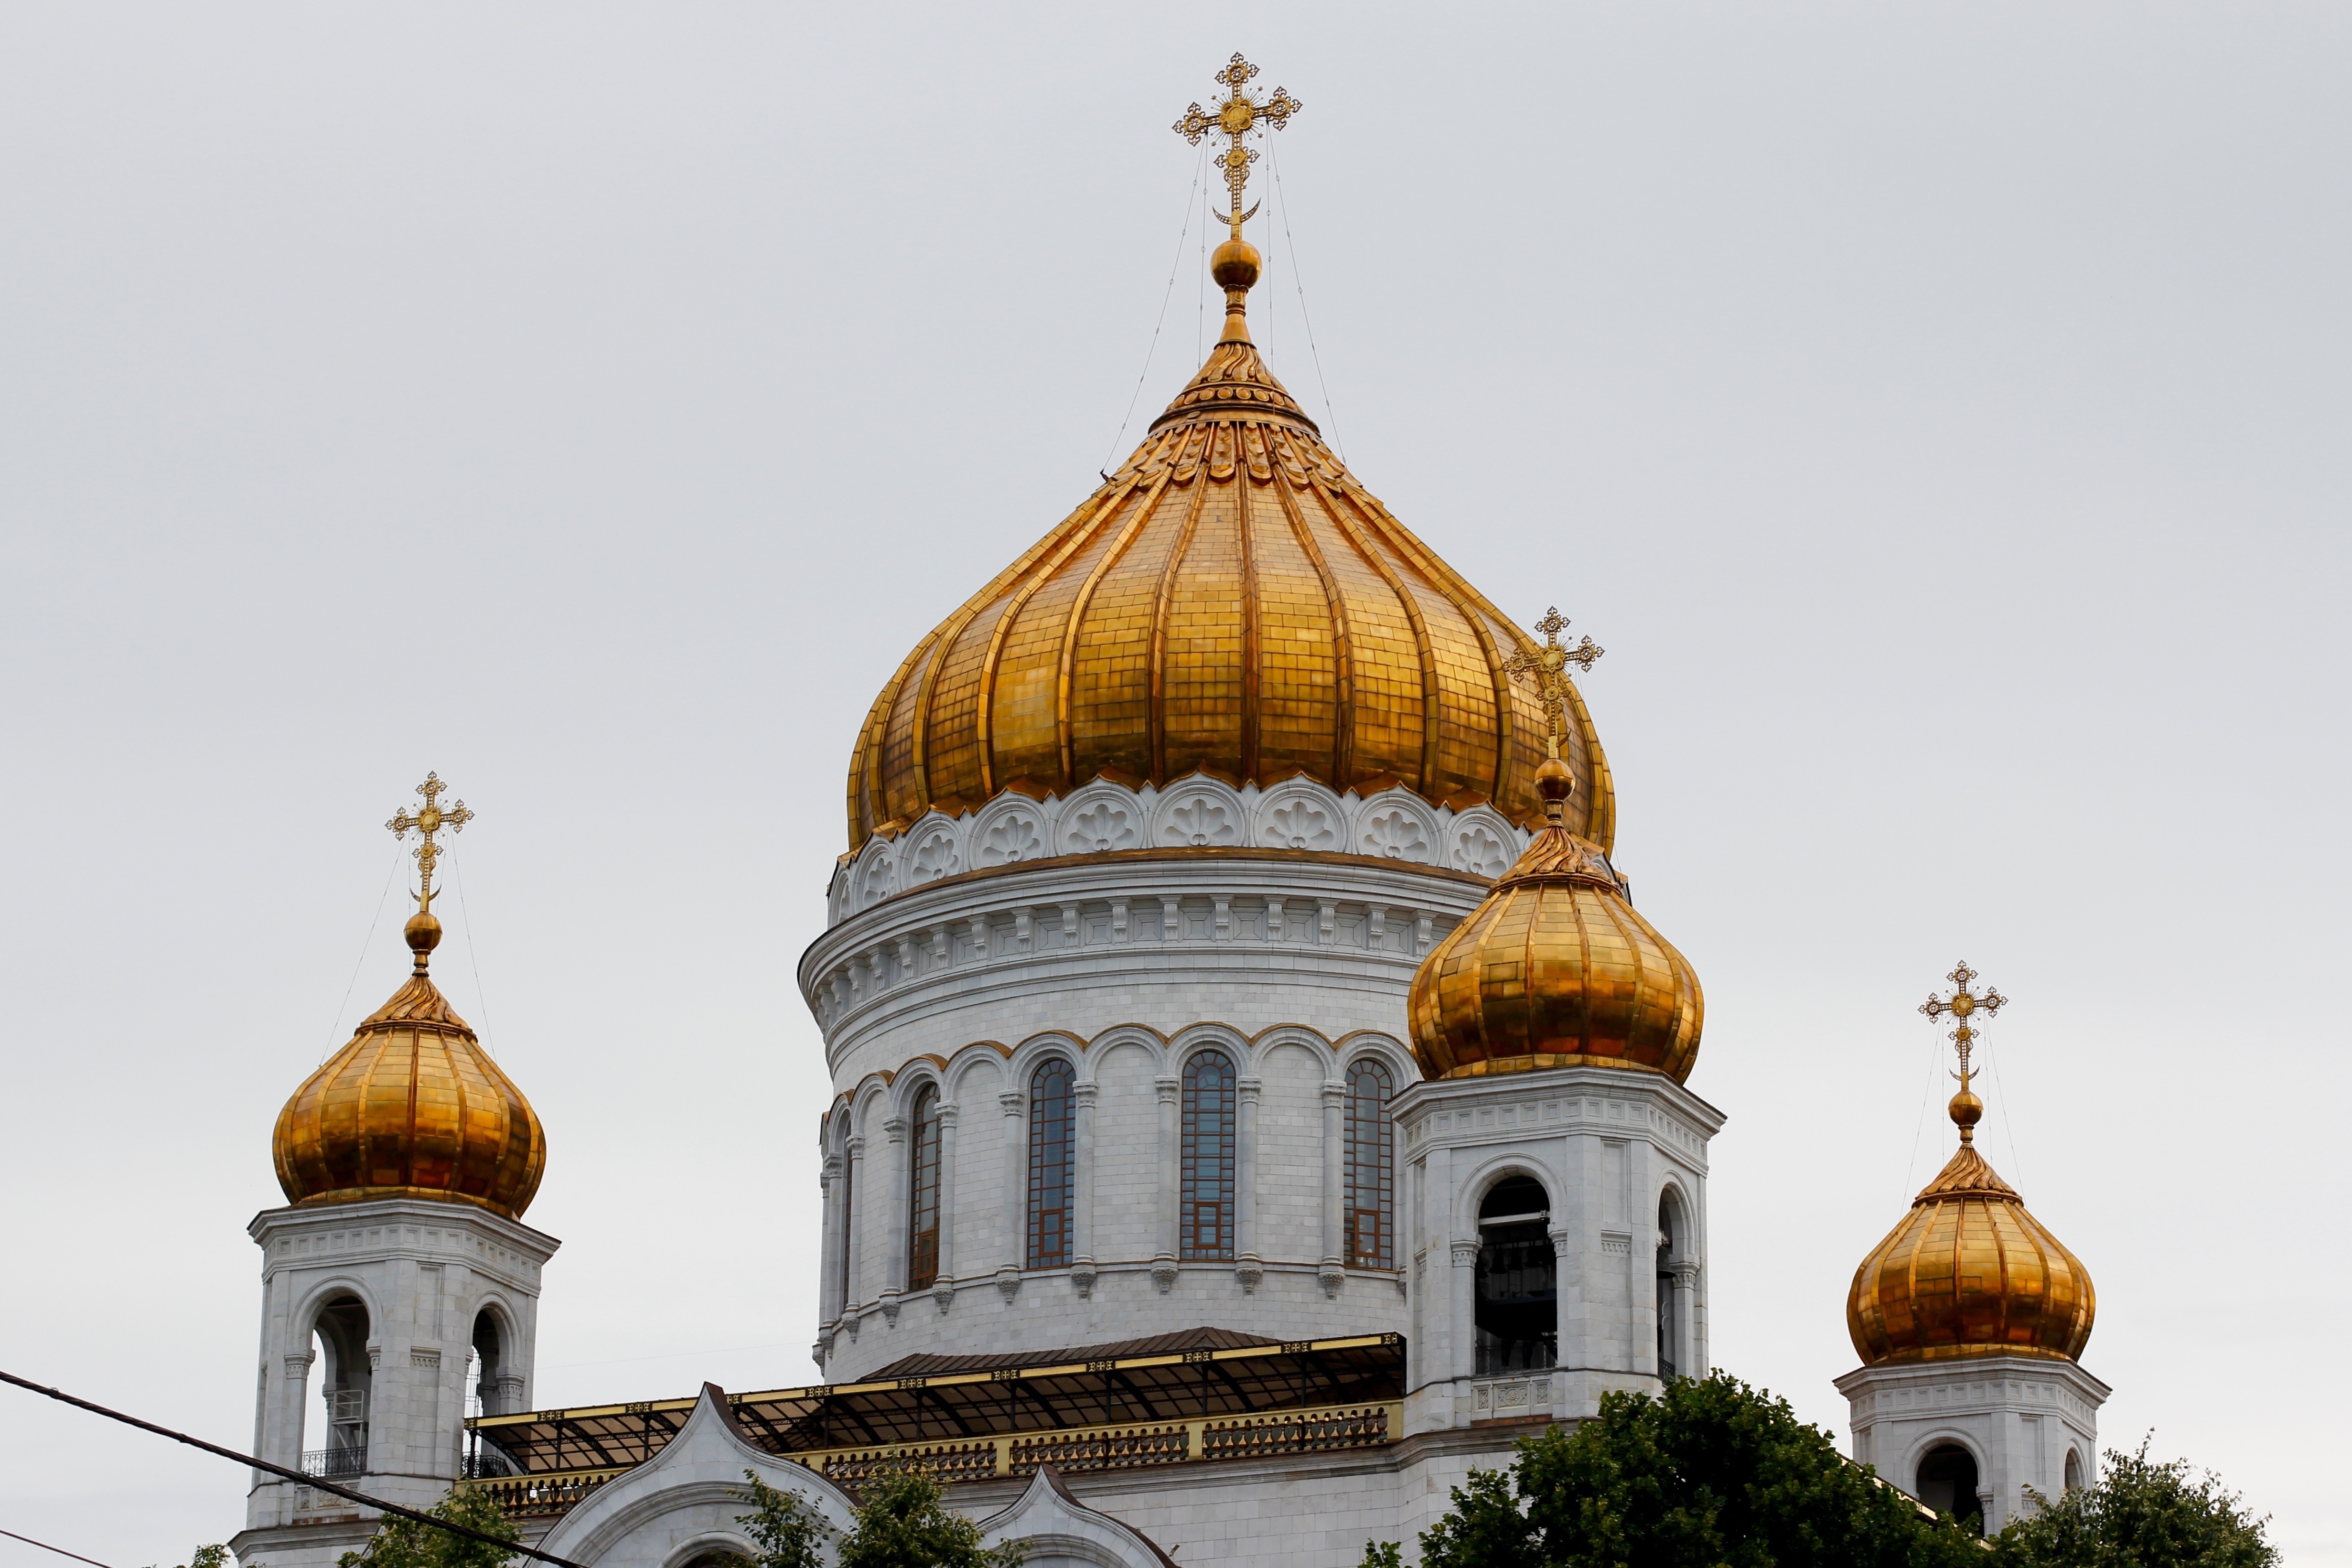
architecture, building, golden, tower, landmark, church, cathedral, place of worship, ornament, temple, monastery, christianity, moscow, orthodox, basilica, dome, russia, historically, gilded, believe, kremlin, historic preservation, russian orthodox church, byzantine architecture